Temple of Artemis

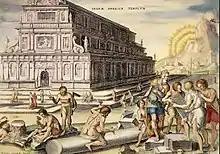
From the 1572 "Octo Mundi Miracula", the earliest known representation of the temple in modern times. The hand-colored engraving was by Martin Heemskerck.

The Temple of Artemis (artemisia) was located near the ancient city of Ephesus, about south from the modern port city of İzmir, in Turkey. Today the site lies on the edge of the modern town of Selçuk.